Maxwell F. Mayer House

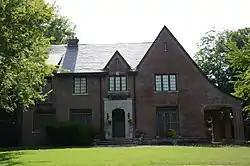

The Maxwell F. Mayer House is a historic house at 2016 Battery Street in Little Rock, Arkansas. Built 1922–25, it is a two-story Tudor Revival structure, designed by Little Rock architect Maximilian F. Mayer. The styling is unusual for its neighborhood, which consists mainly of Craftsman and Colonial Revival houses. It has a side-gable roof with a large projecting gable at the right end, whose right roofline descends to the first floor to shelter a porte-cochere.